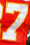
Number: 7